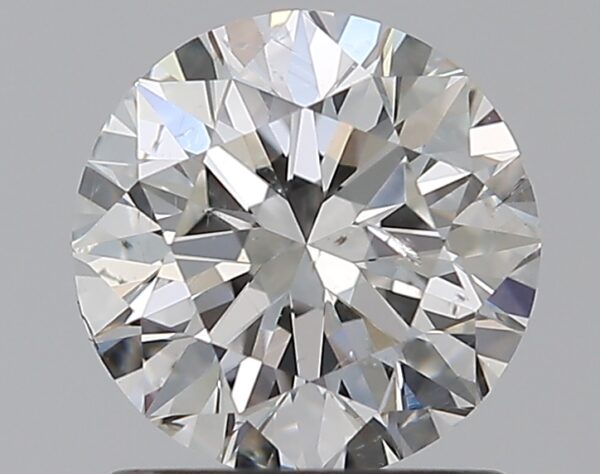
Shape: round
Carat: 1.01
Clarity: SI2
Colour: G
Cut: EX
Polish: EX
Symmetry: EX
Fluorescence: N
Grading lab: GIA
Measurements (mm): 6.34 x 6.38 x 4.02